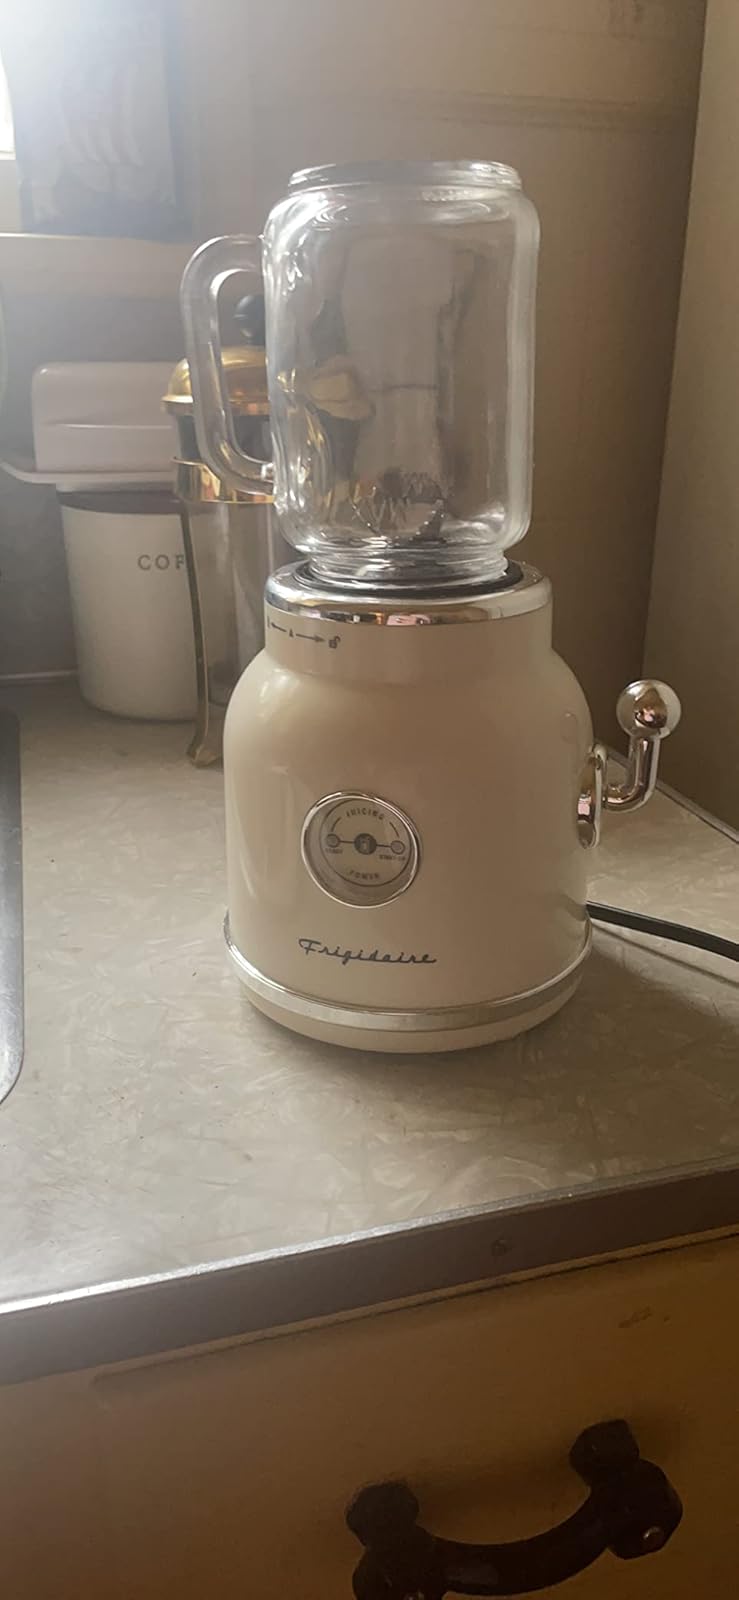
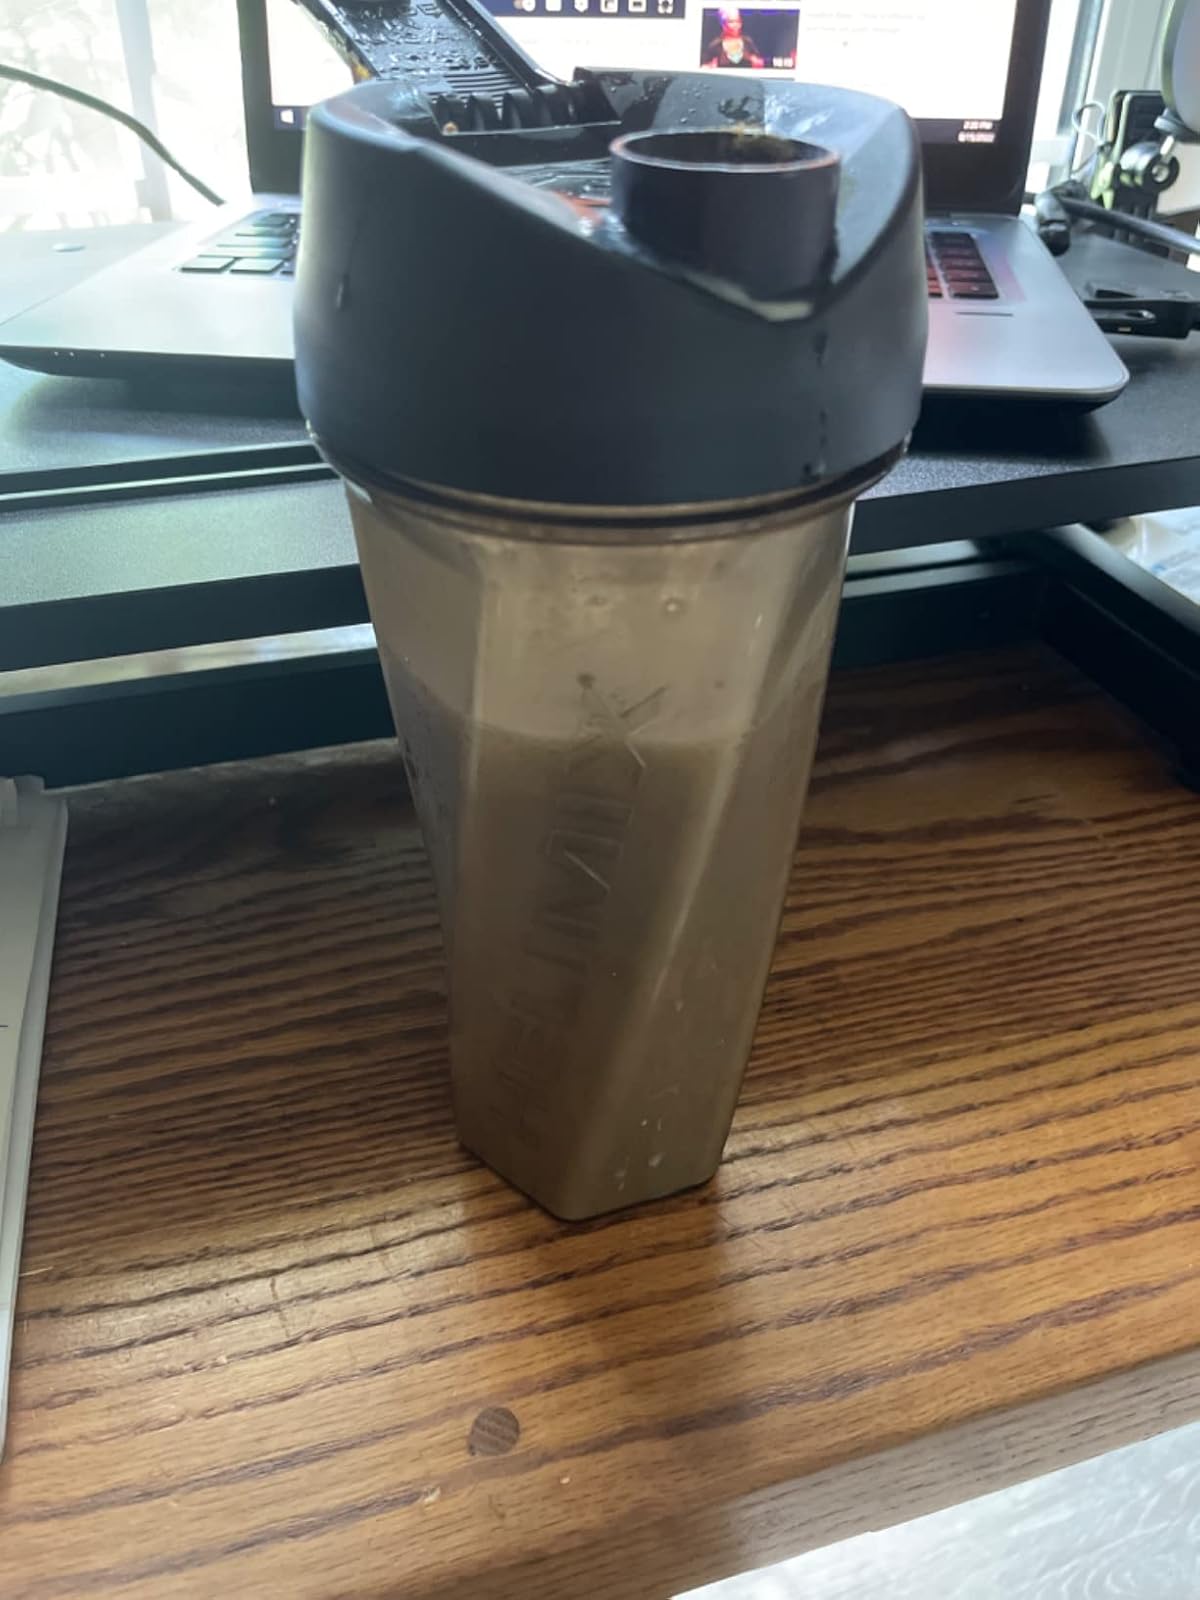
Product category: items_blender
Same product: no